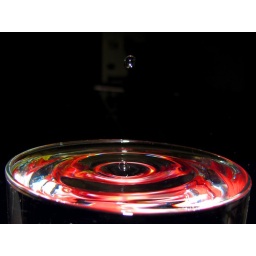
water drops in a glass filled with water. The colors derives from the box at the bottom of the glass